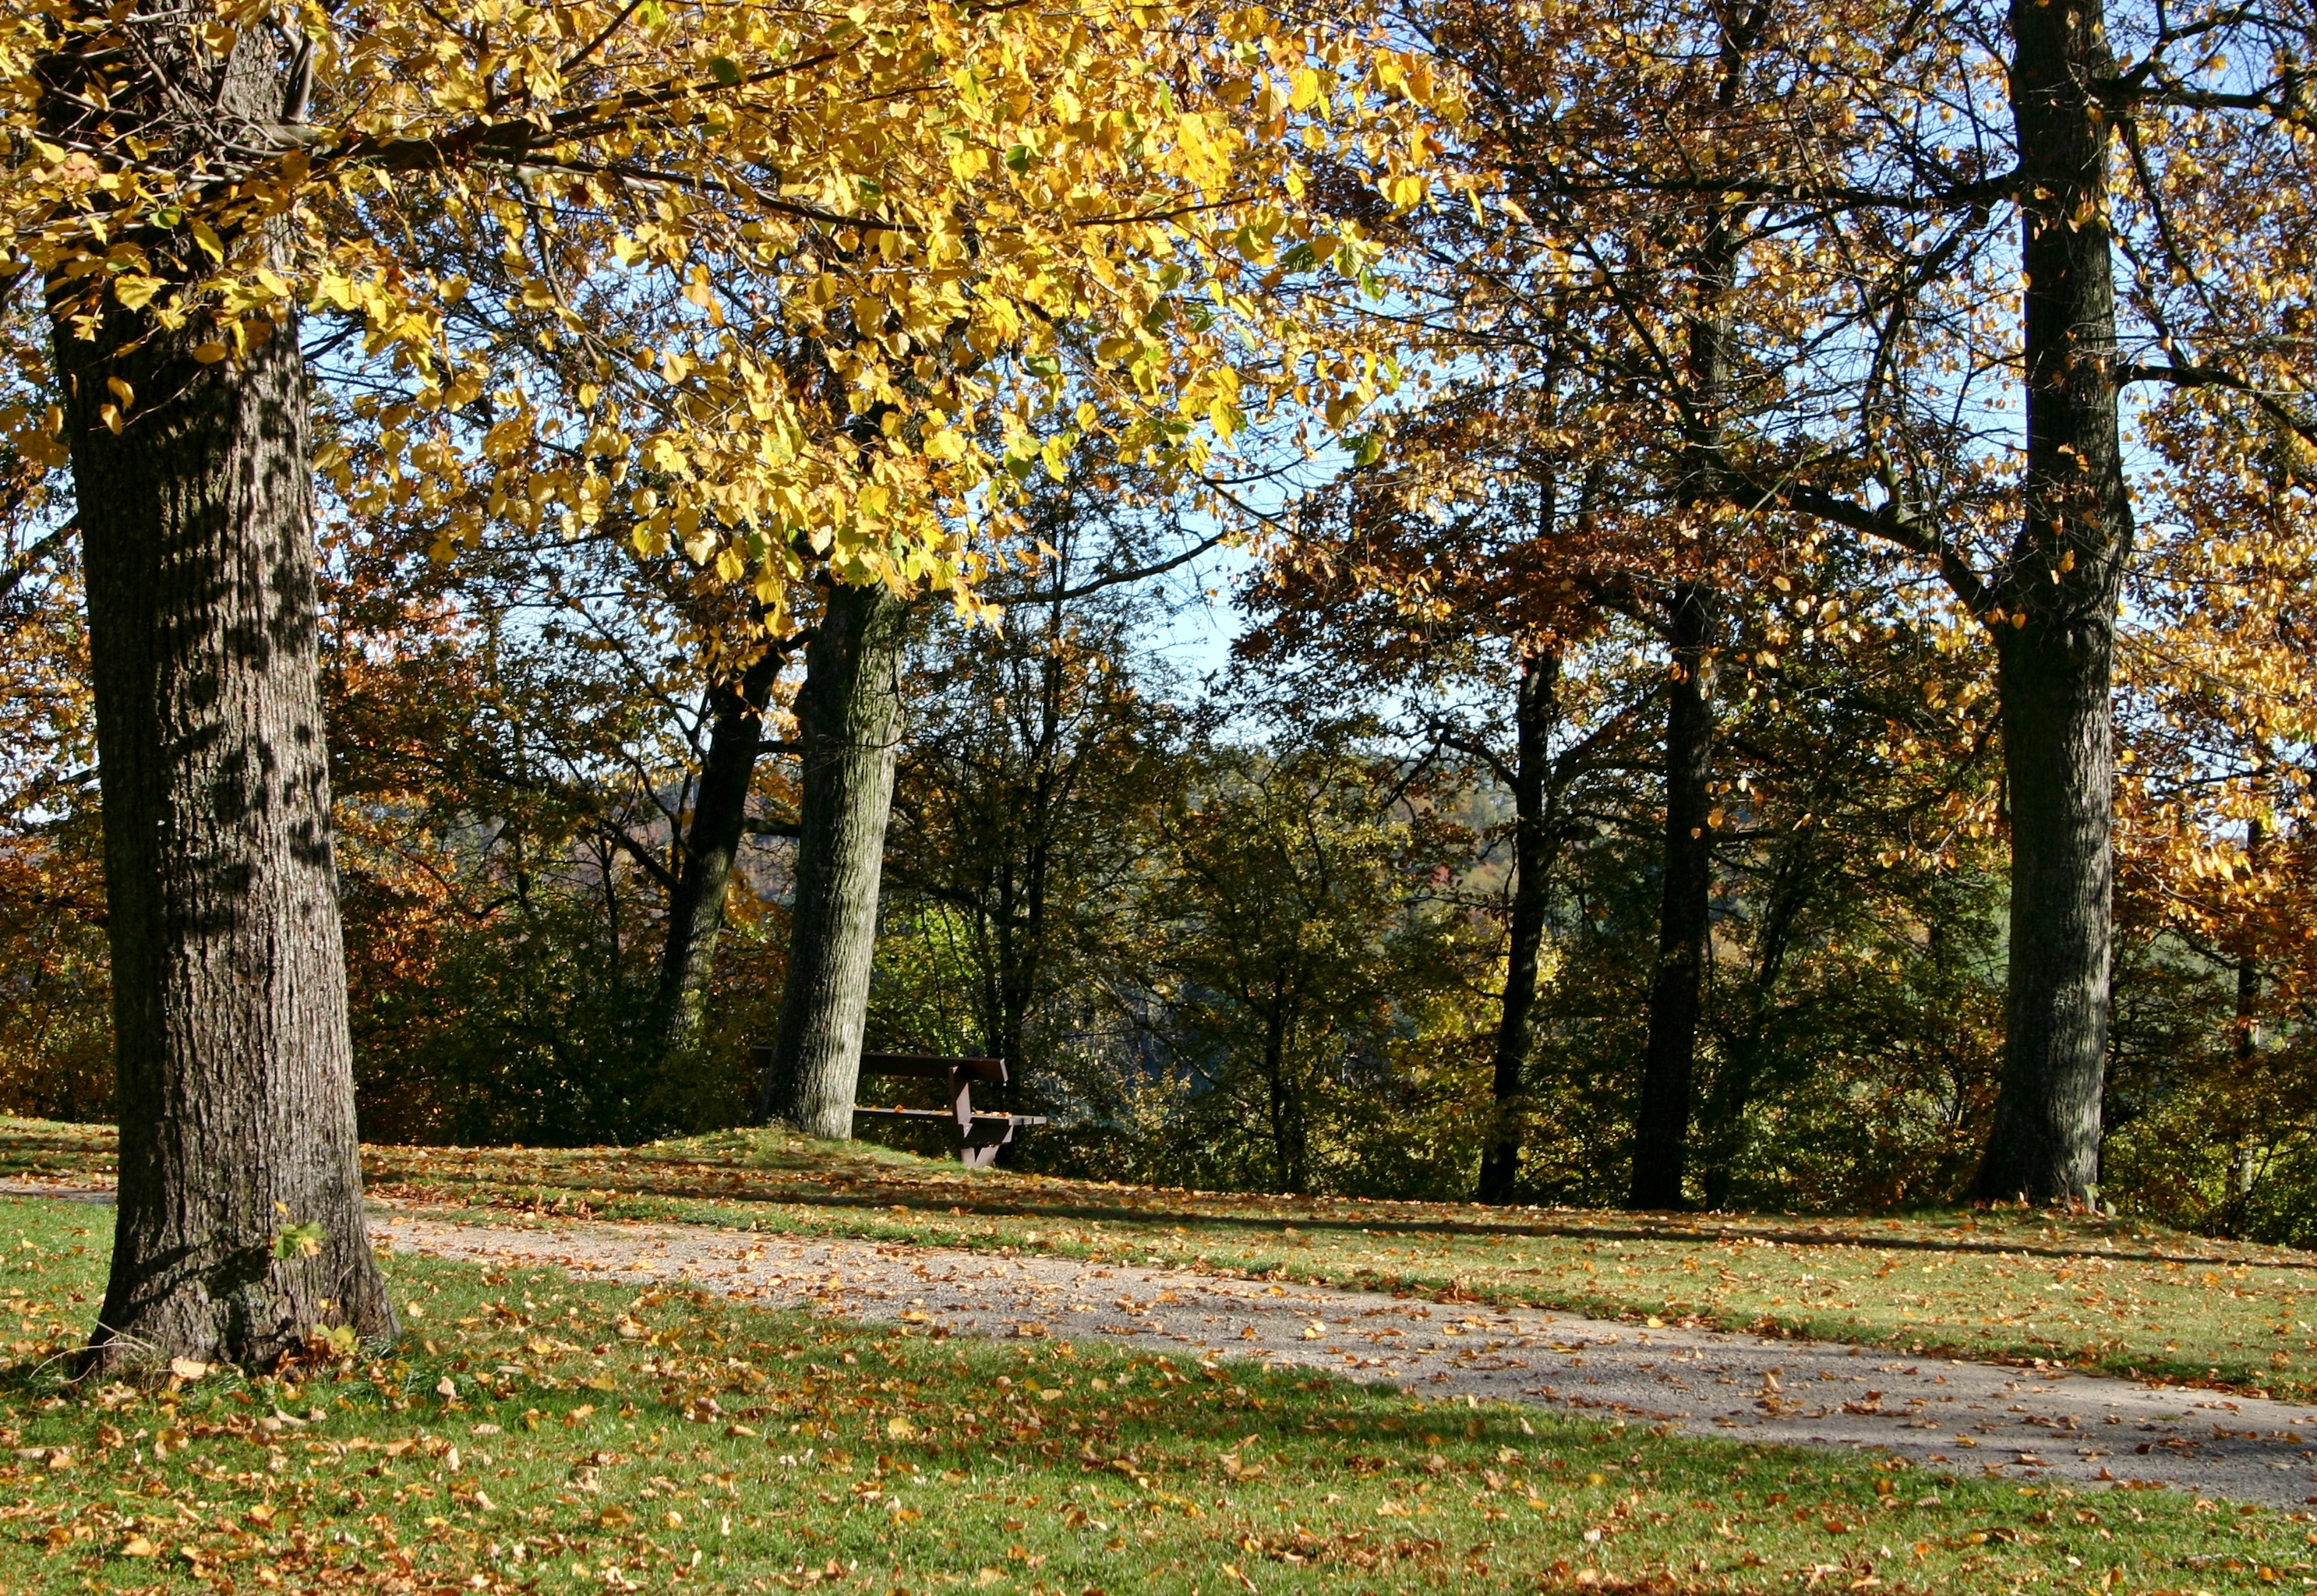
tree, nature, forest, branch, plant, meadow, sunlight, leaf, autumn, park, season, autumn mood, leaves, deciduous, grove, woodland, habitat, away, fall foliage, ecosystem, woody plant